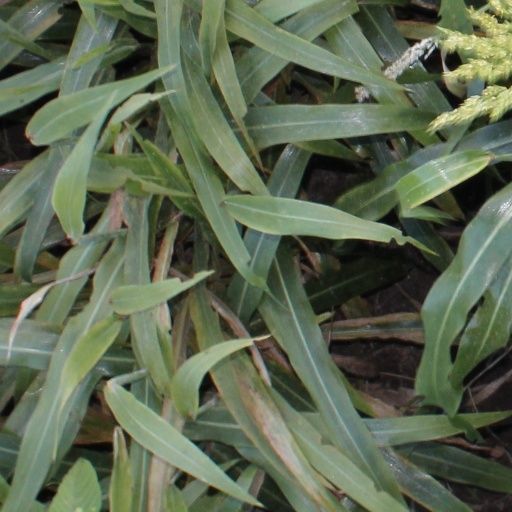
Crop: sorghum